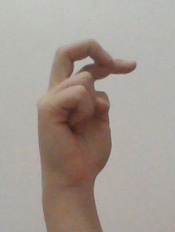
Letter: zay